Kalavu Thozhirchalai

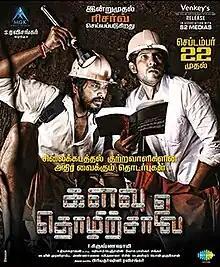
Theatrical Release Poster.

Kalavu Thozhirchalai is a 2017 Indian Tamil-language heist film written and directed by T. Krishnasamy. The film stars Kathir and Kushi aka Rebecca, while Vamsi Krishna, Kalanjiyam, Senthil, and Renuka play pivotal roles. The music was composed by Shyam Benjamin with cinematography by V. Thyagarajan and editing by Yoga Bhaskar. The film began production during 2013 and was released after several delays on 22 September 2017 to mixed reviews from critics.this film is also dubbed in Hindi as "Khajana-The Robbery".